Lupton family

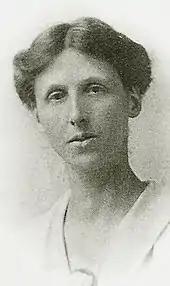
Olive Christiana Middleton (née Lupton)

Darnton's only daughter, Kate (1833–1913) grew up at Potternewton Hall. She married Edward, Baron von Schunck in 1867 and they lived at Gledhow Wood. She was a wealthy woman with an interest in the Yorkshire Ladies Council of Education. An original member of the council, in 1908, she was on its management committee. She was a member of the committee that established Leeds Girls' High School. She volunteered at the Leeds Ladies' Association for the Care and Protection of Friendless Girls. She supported Mill Hill Chapel, Leeds Infirmary and the University of Leeds.